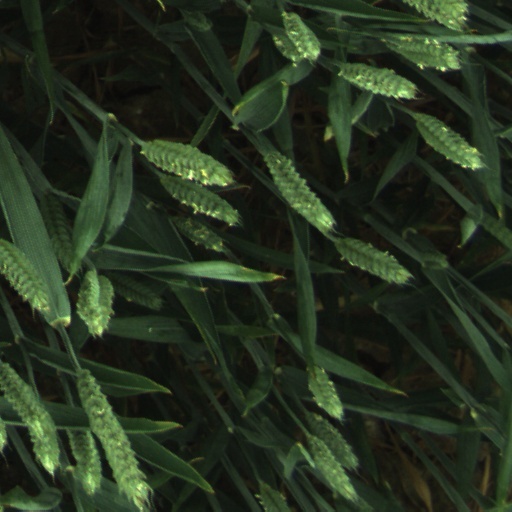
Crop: wheat